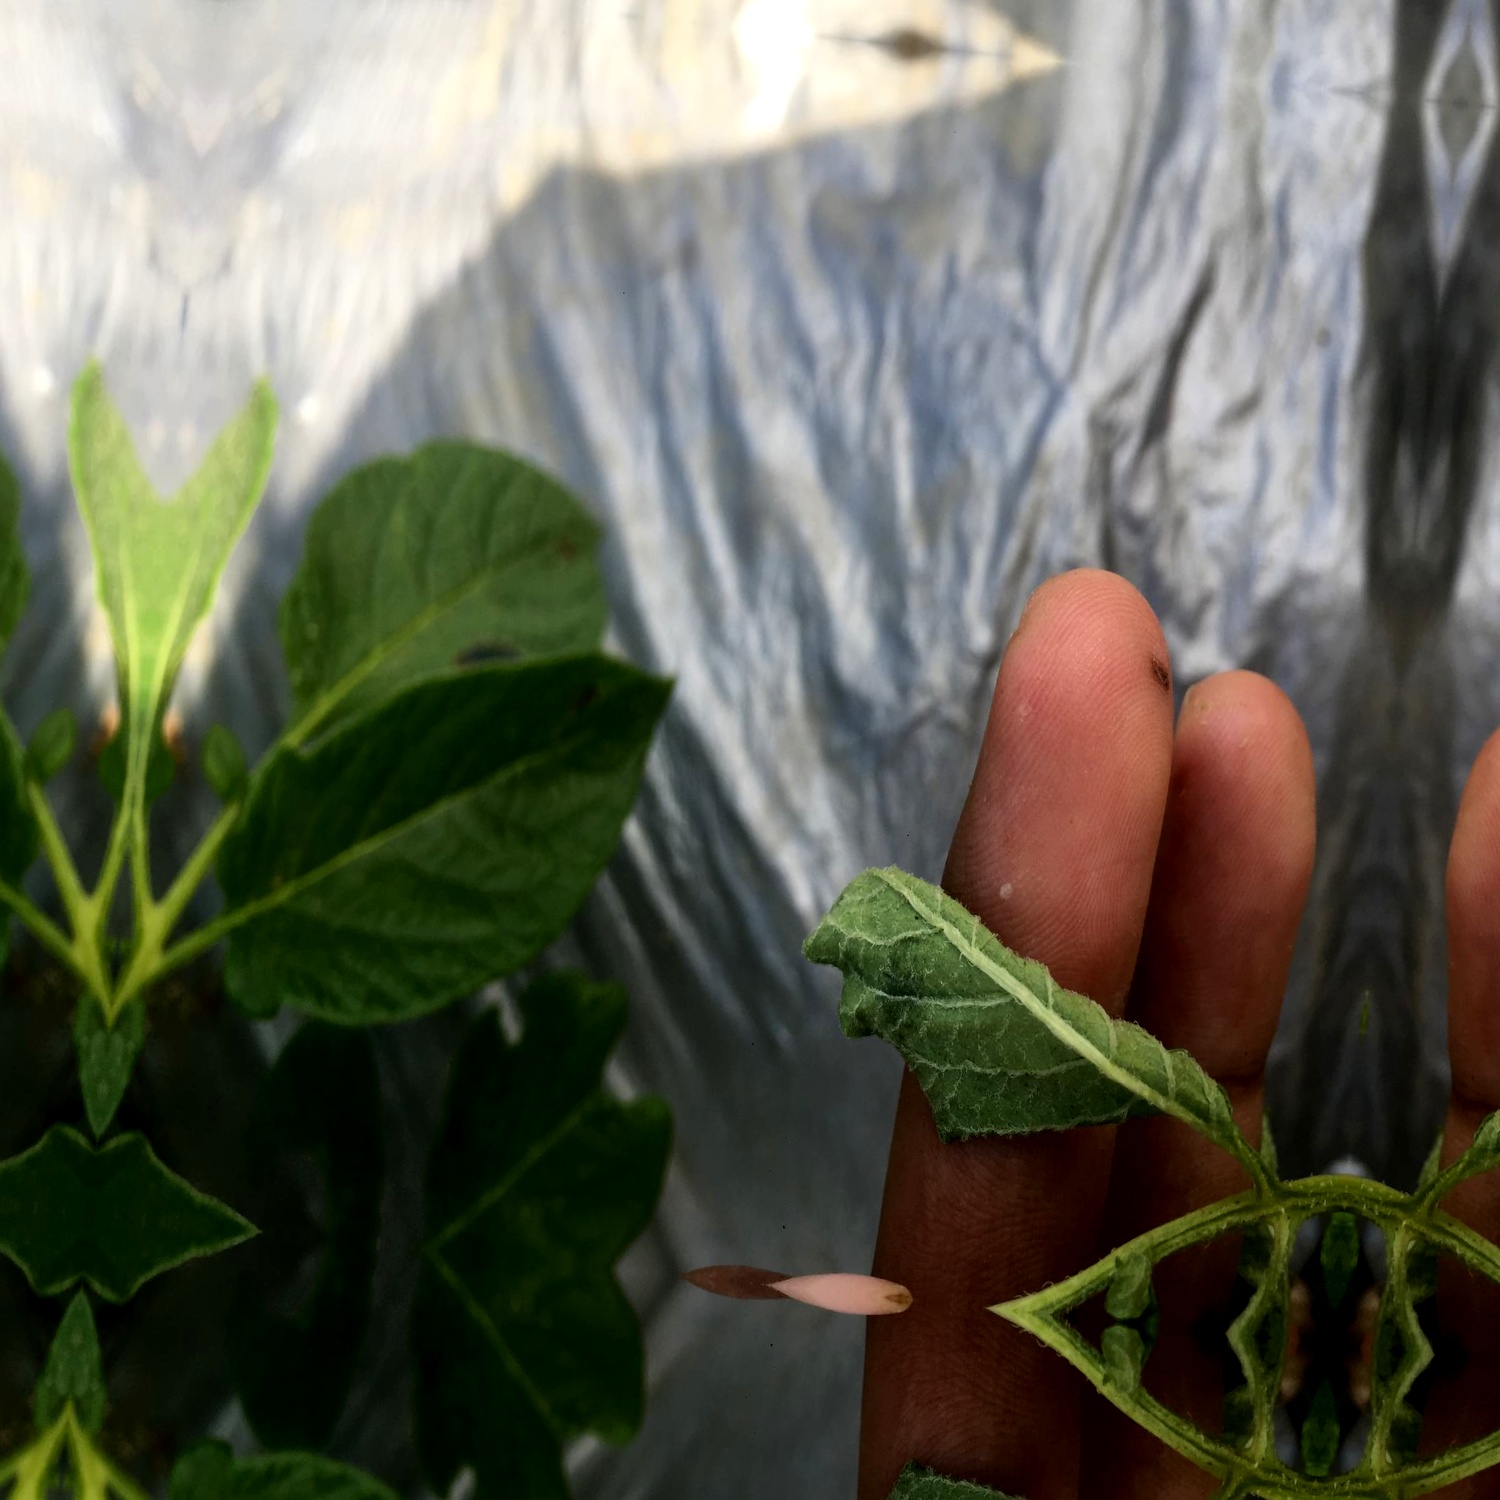
Etiqueta: Pudricion_Parda